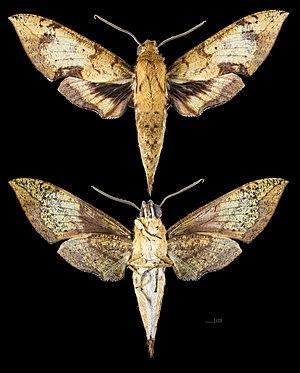
Le genre Cechenena regroupe des lépidoptères de la famille des Sphingidae, de la sous-famille des Macroglossinae, de la tribu des Macroglossini, de la sous-tribu des Choerocampina.